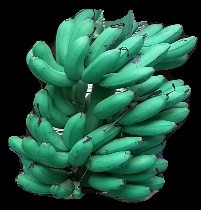
Variety: rasbale
Grade: grade1